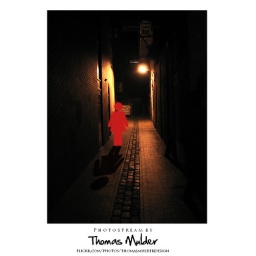
Photomanipulation a girl in the red light district. Photoshop. 1/2 Hours